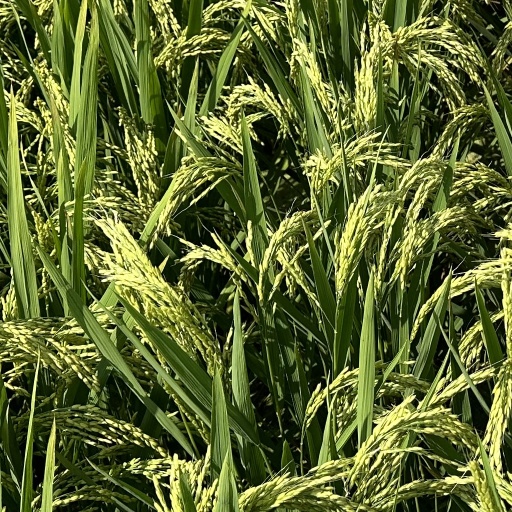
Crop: rice